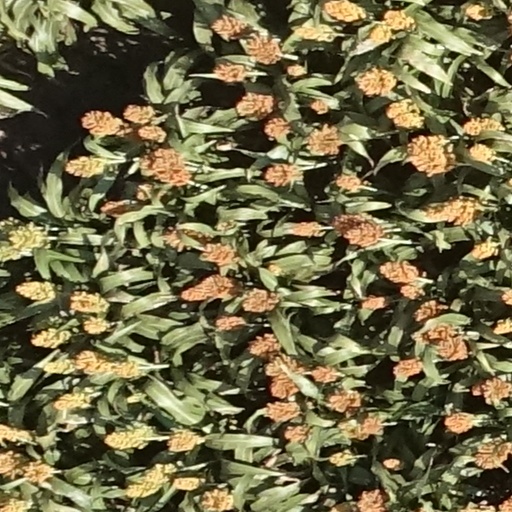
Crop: sorghum